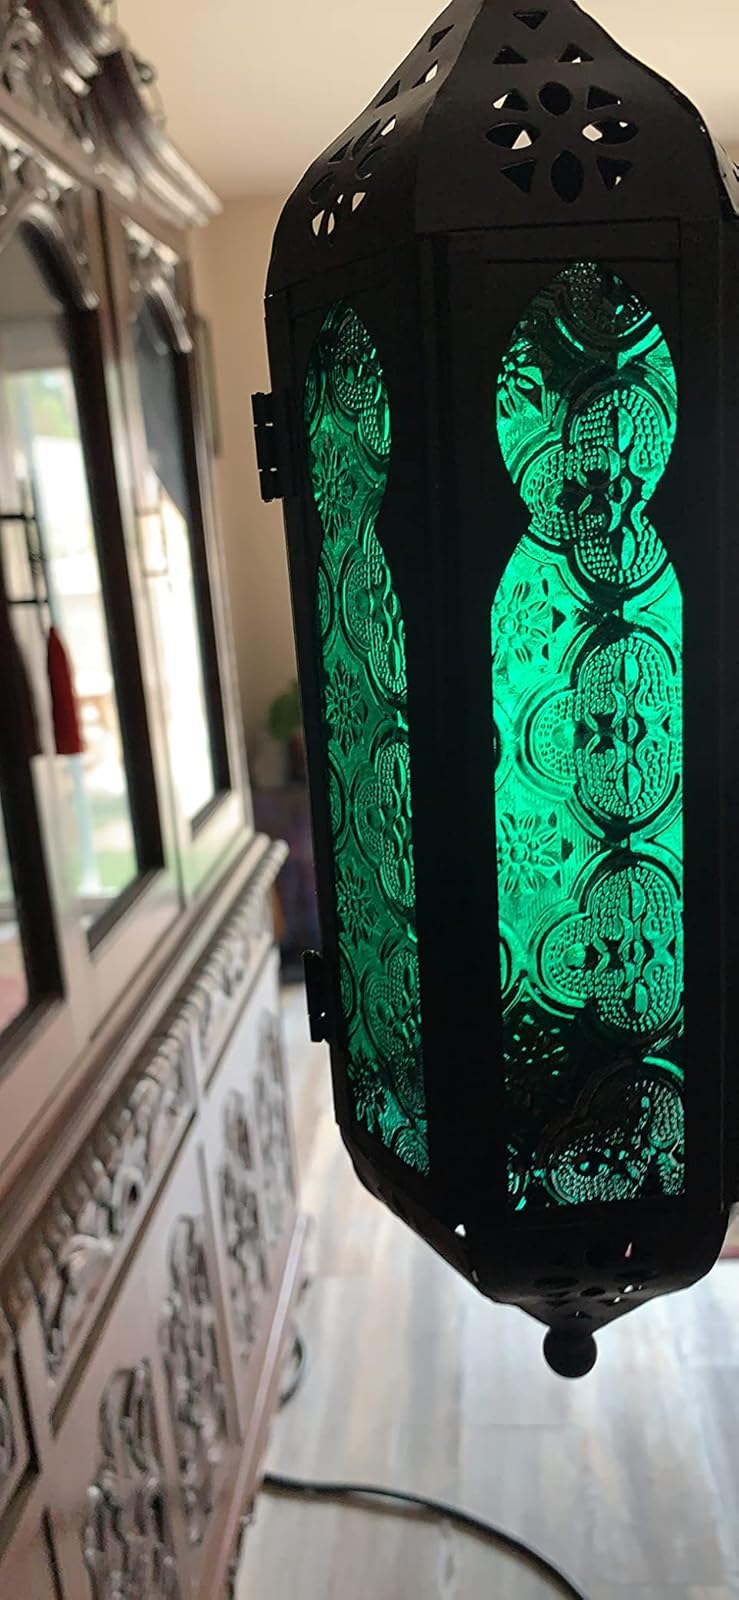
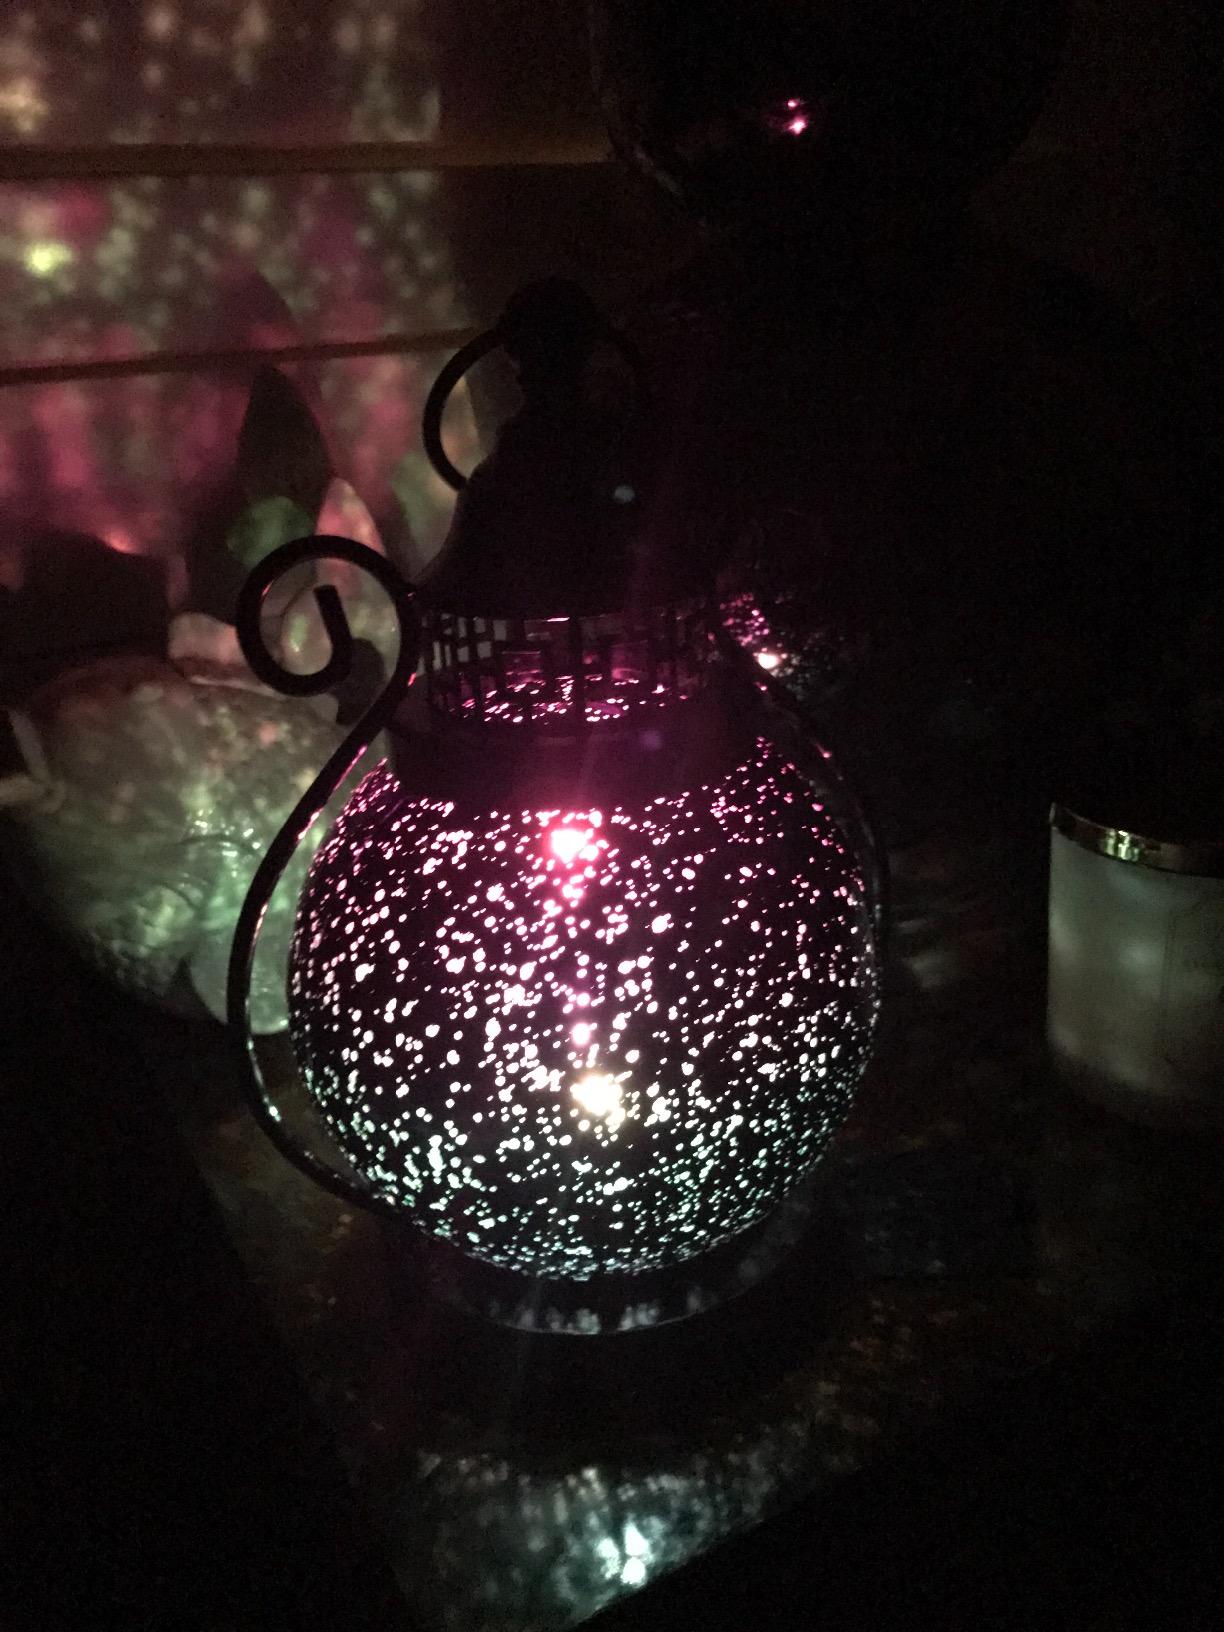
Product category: lantern
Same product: no